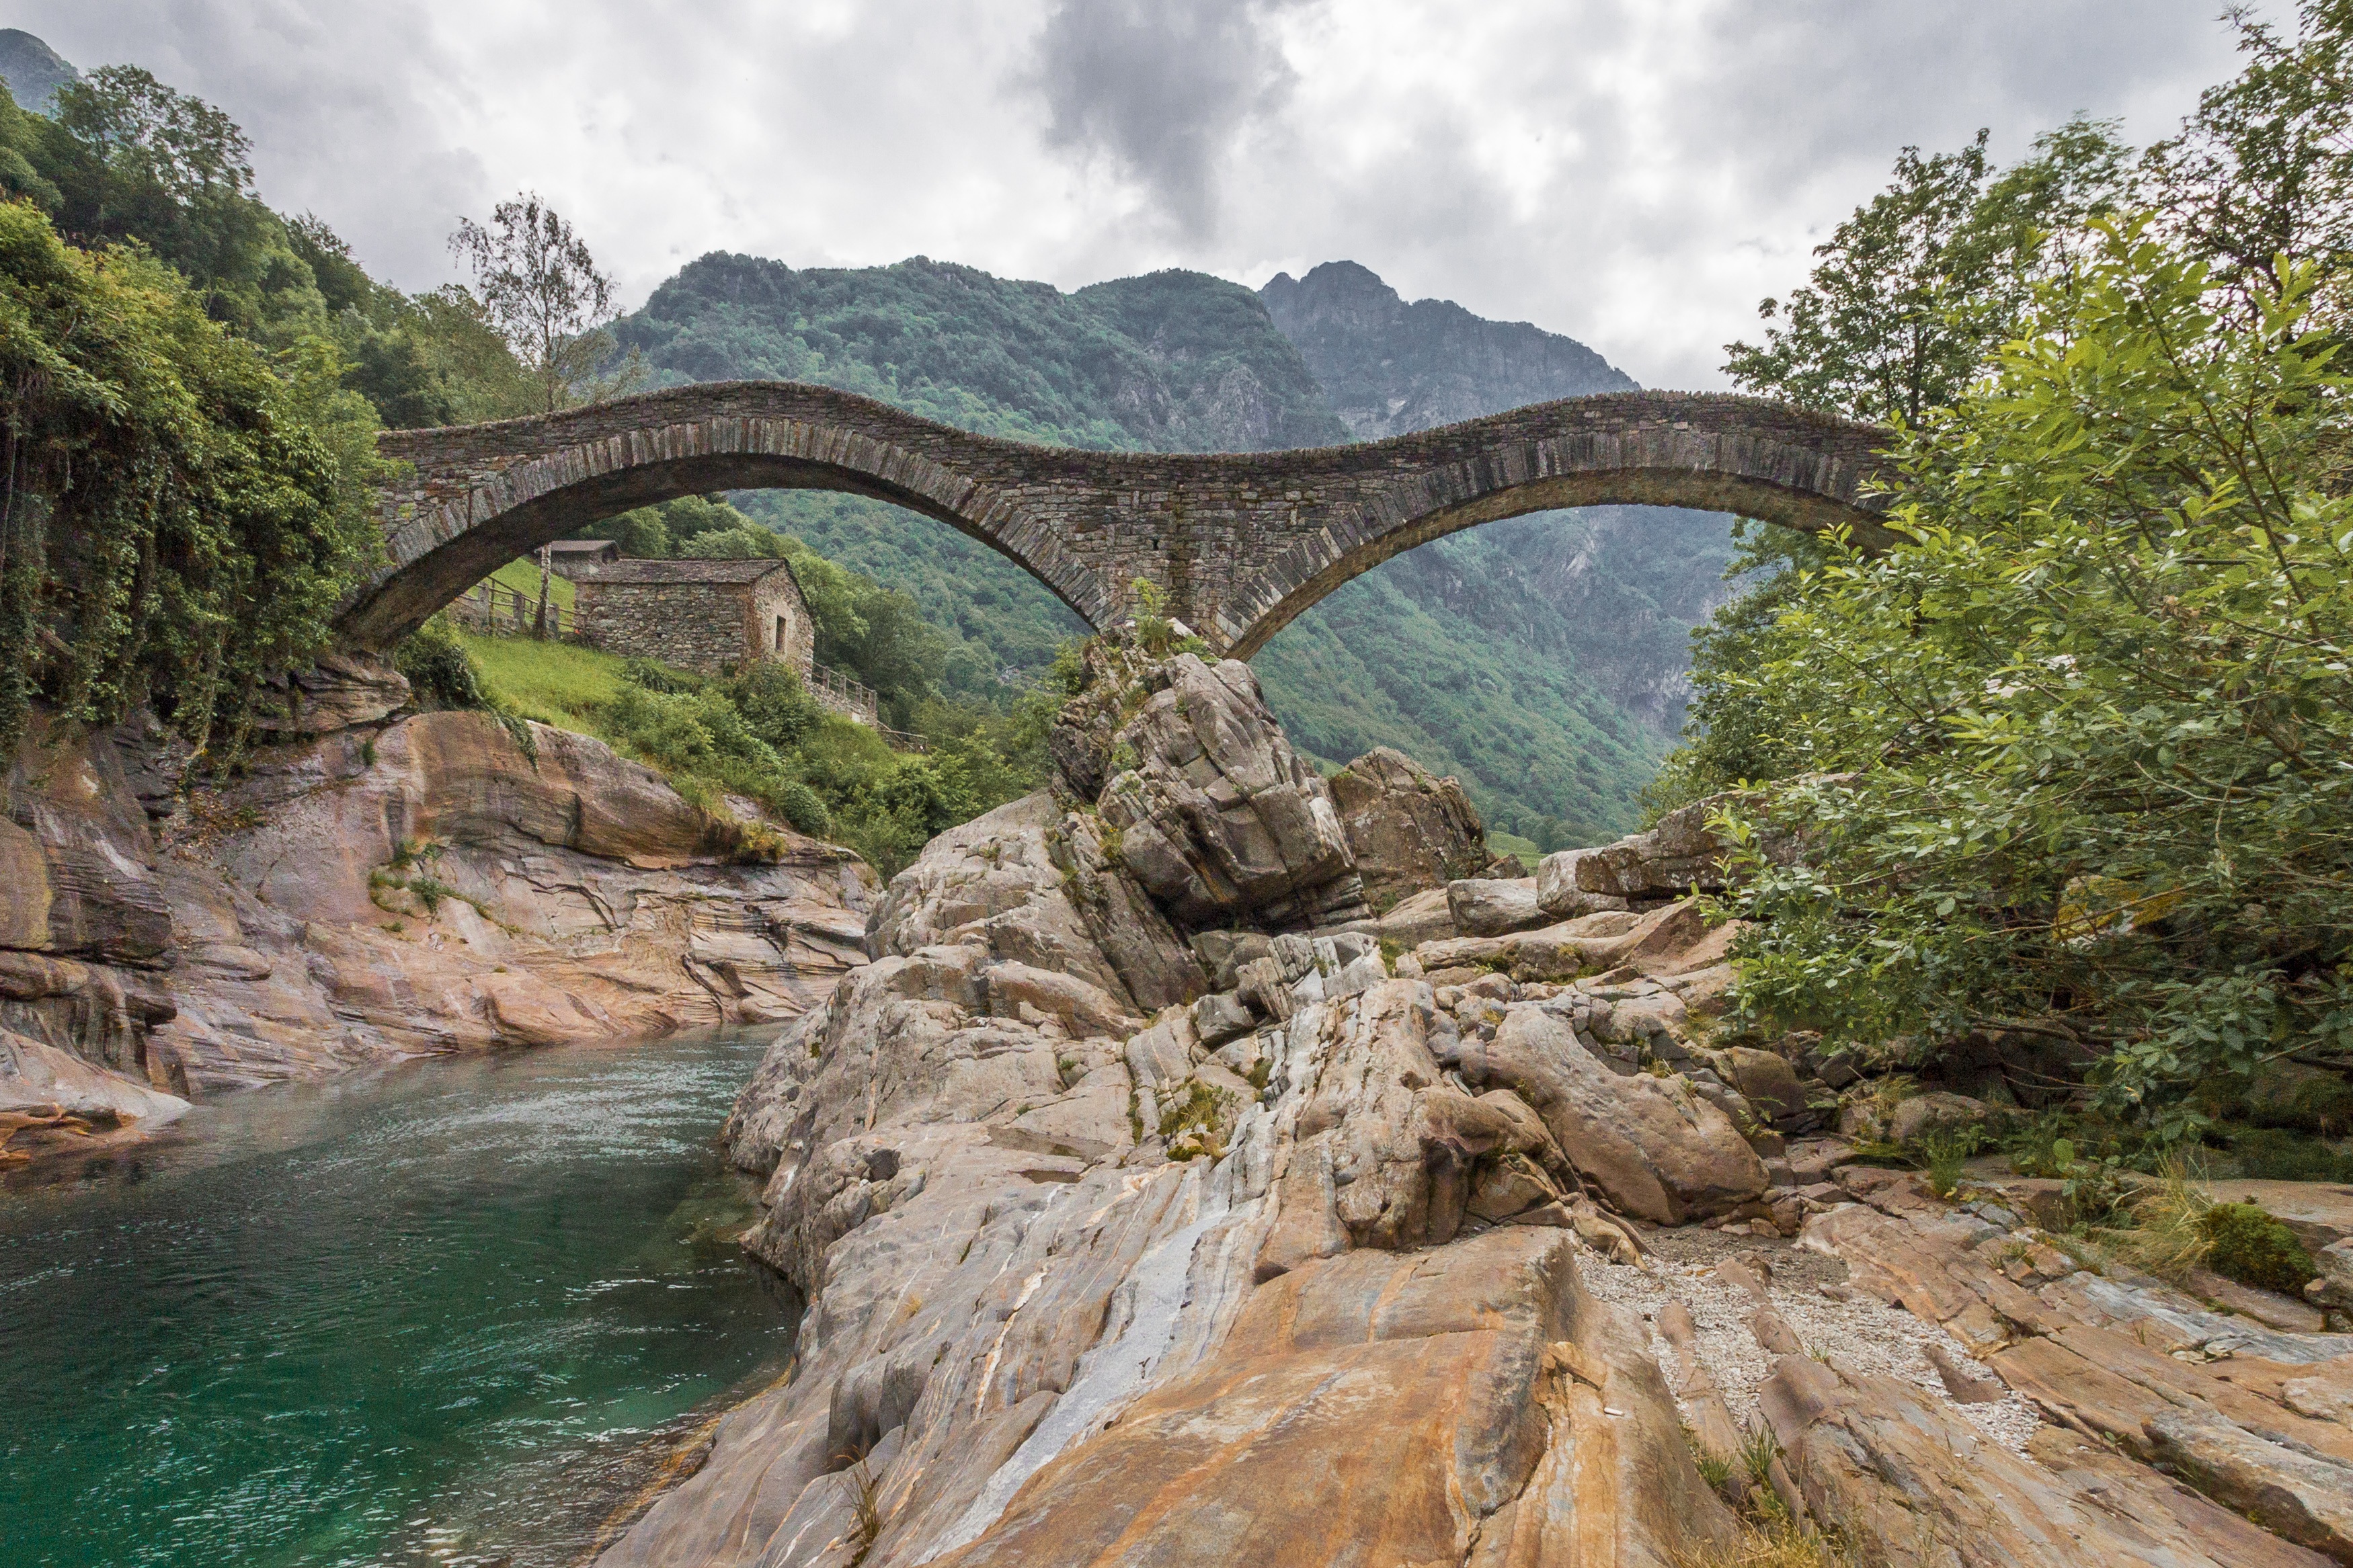
landscape, water, nature, bridge, river, arch, alpine, waterway, mountains, switzerland, ticino, mountain river, arch bridge, devil's bridge, vercascatal, nonbuilding structure